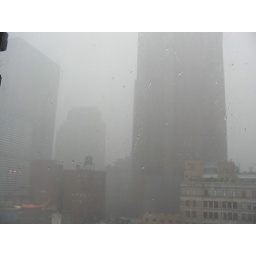
A rainy day in downtown Manhattan, seen from my 13th-story office window in SoHo.